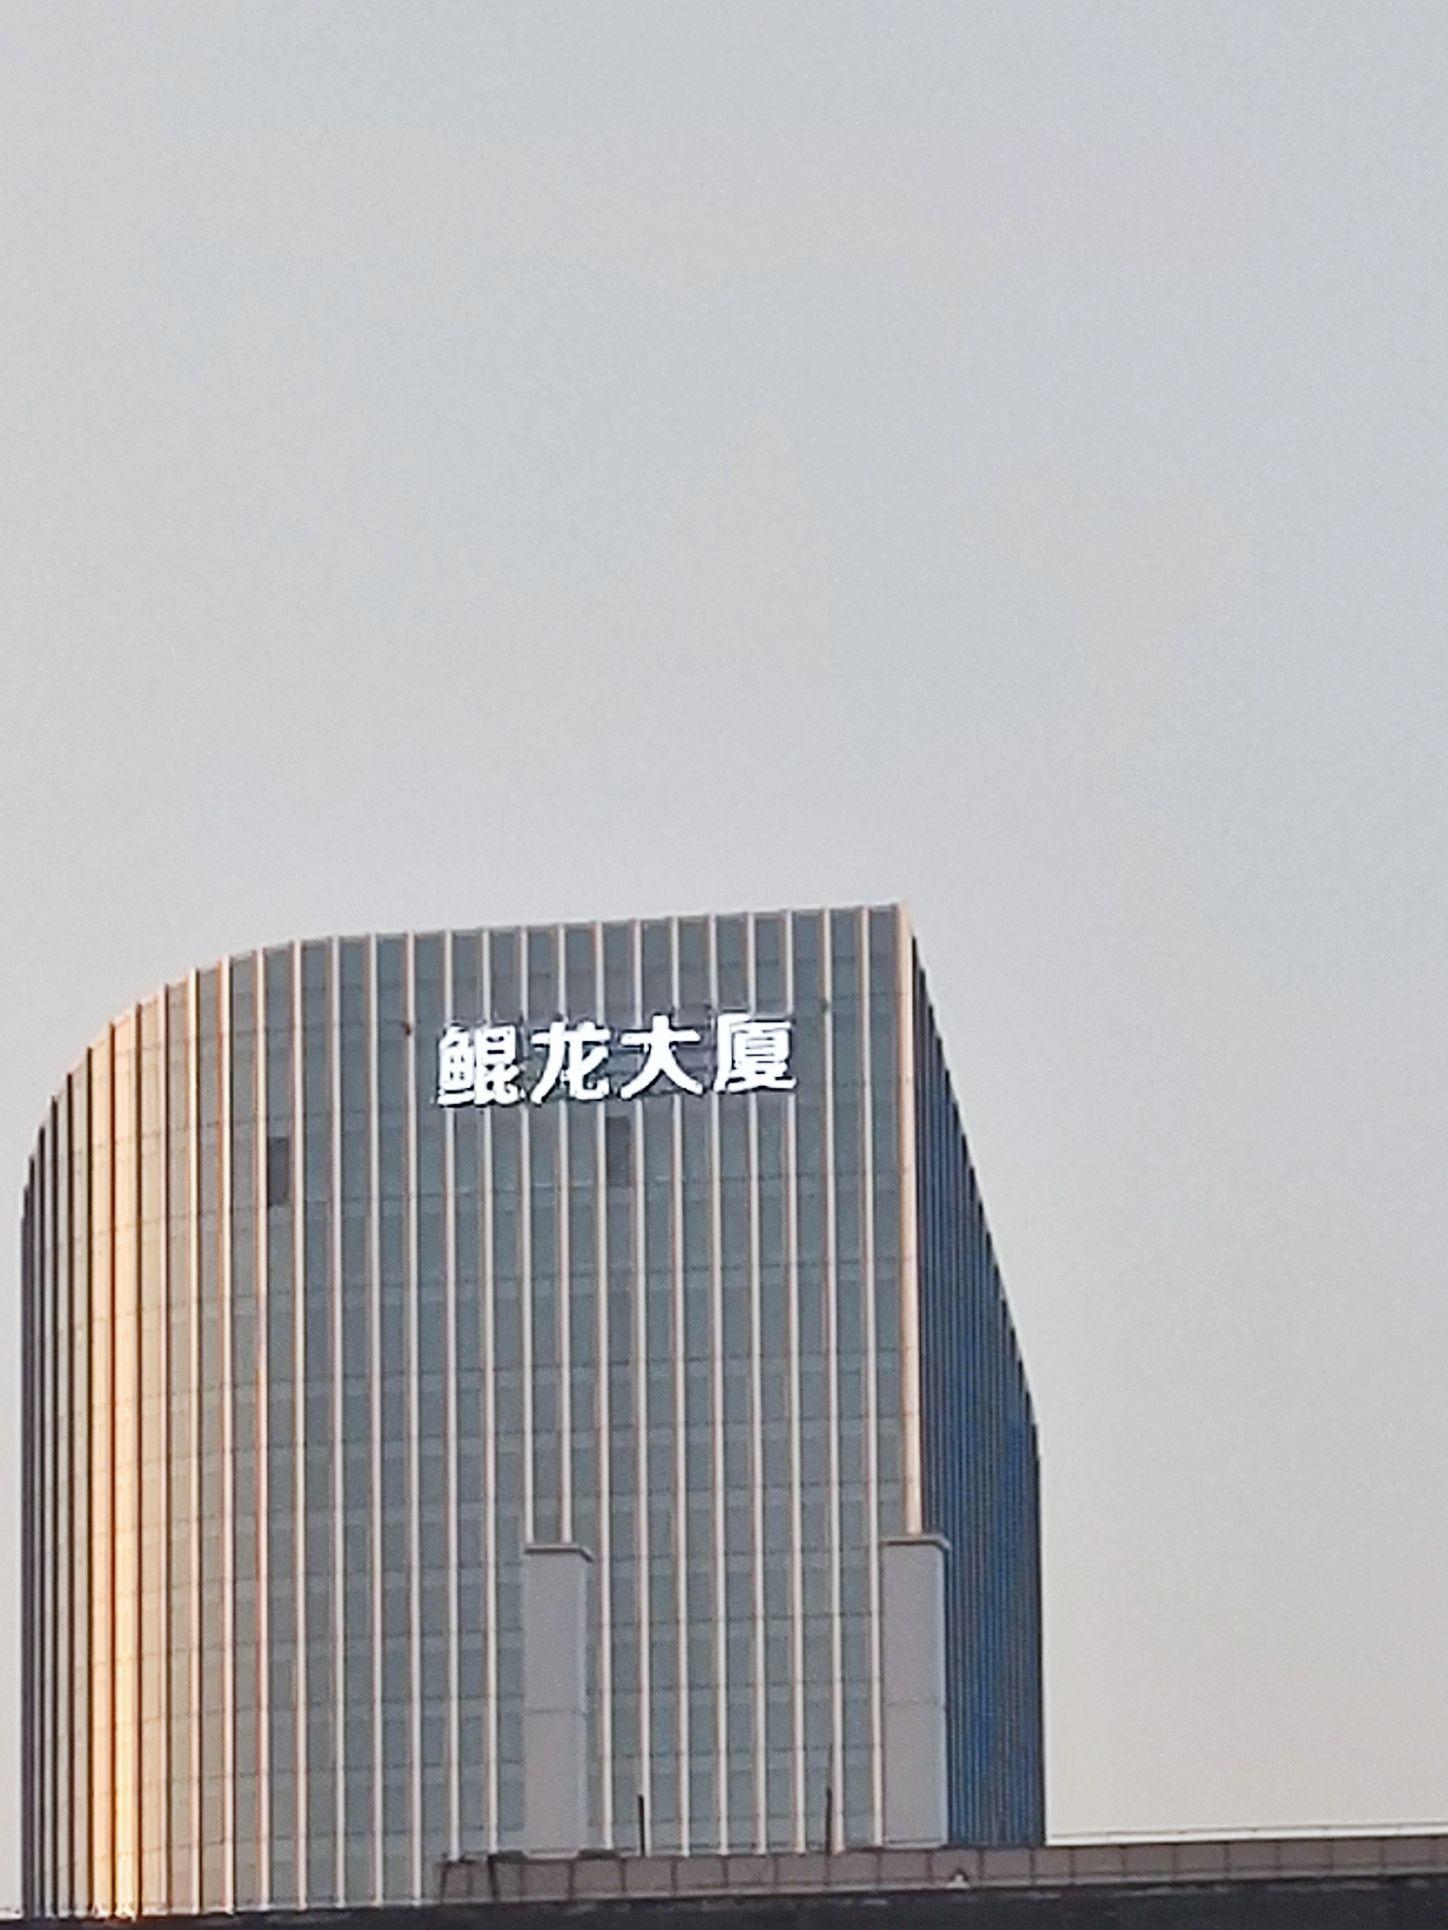
地标名称：鲲龙大厦
所在城市：武汉市·江夏区